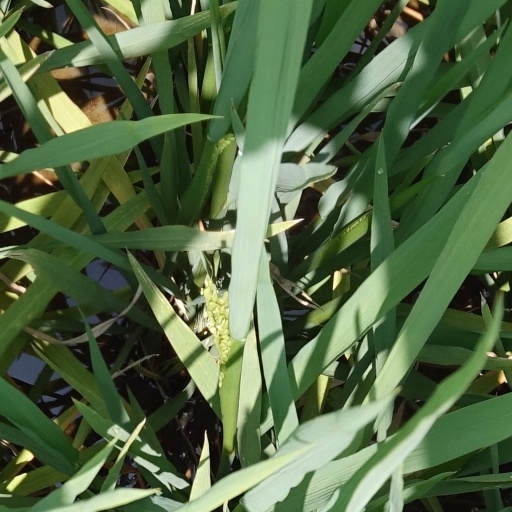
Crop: rice